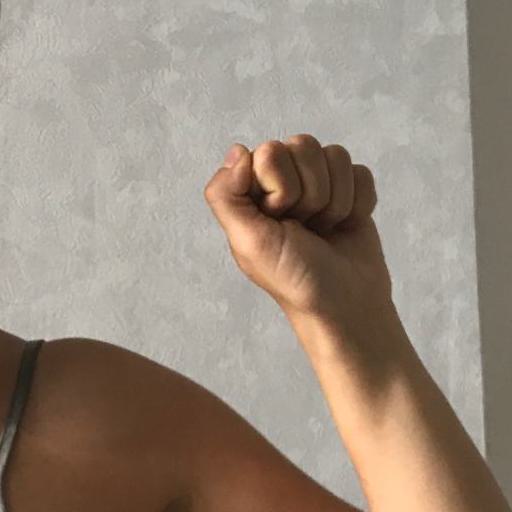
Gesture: fist